Bureau of Energy Resources

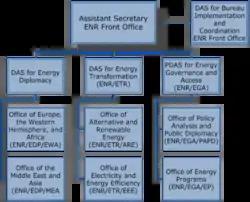
Organizational chart of the Bureau of Energy Resources

The bureau is headed by the Assistant Secretary of State for Energy Resources, who is appointed by the President of the United States. Four Deputy Assistant Secretaries also oversee different divisions of the bureau, namely Energy Diplomacy, Energy Transformation, Energy Governance and Access, and Bureau Implementation and Coordination. Six unique offices exist within the bureau: